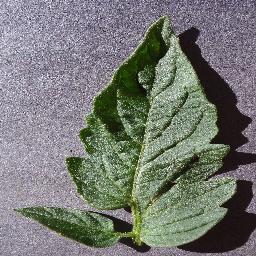
Label: Tomato___healthy